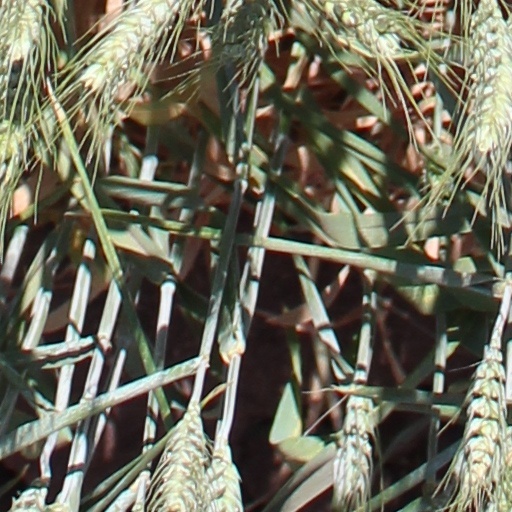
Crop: wheat